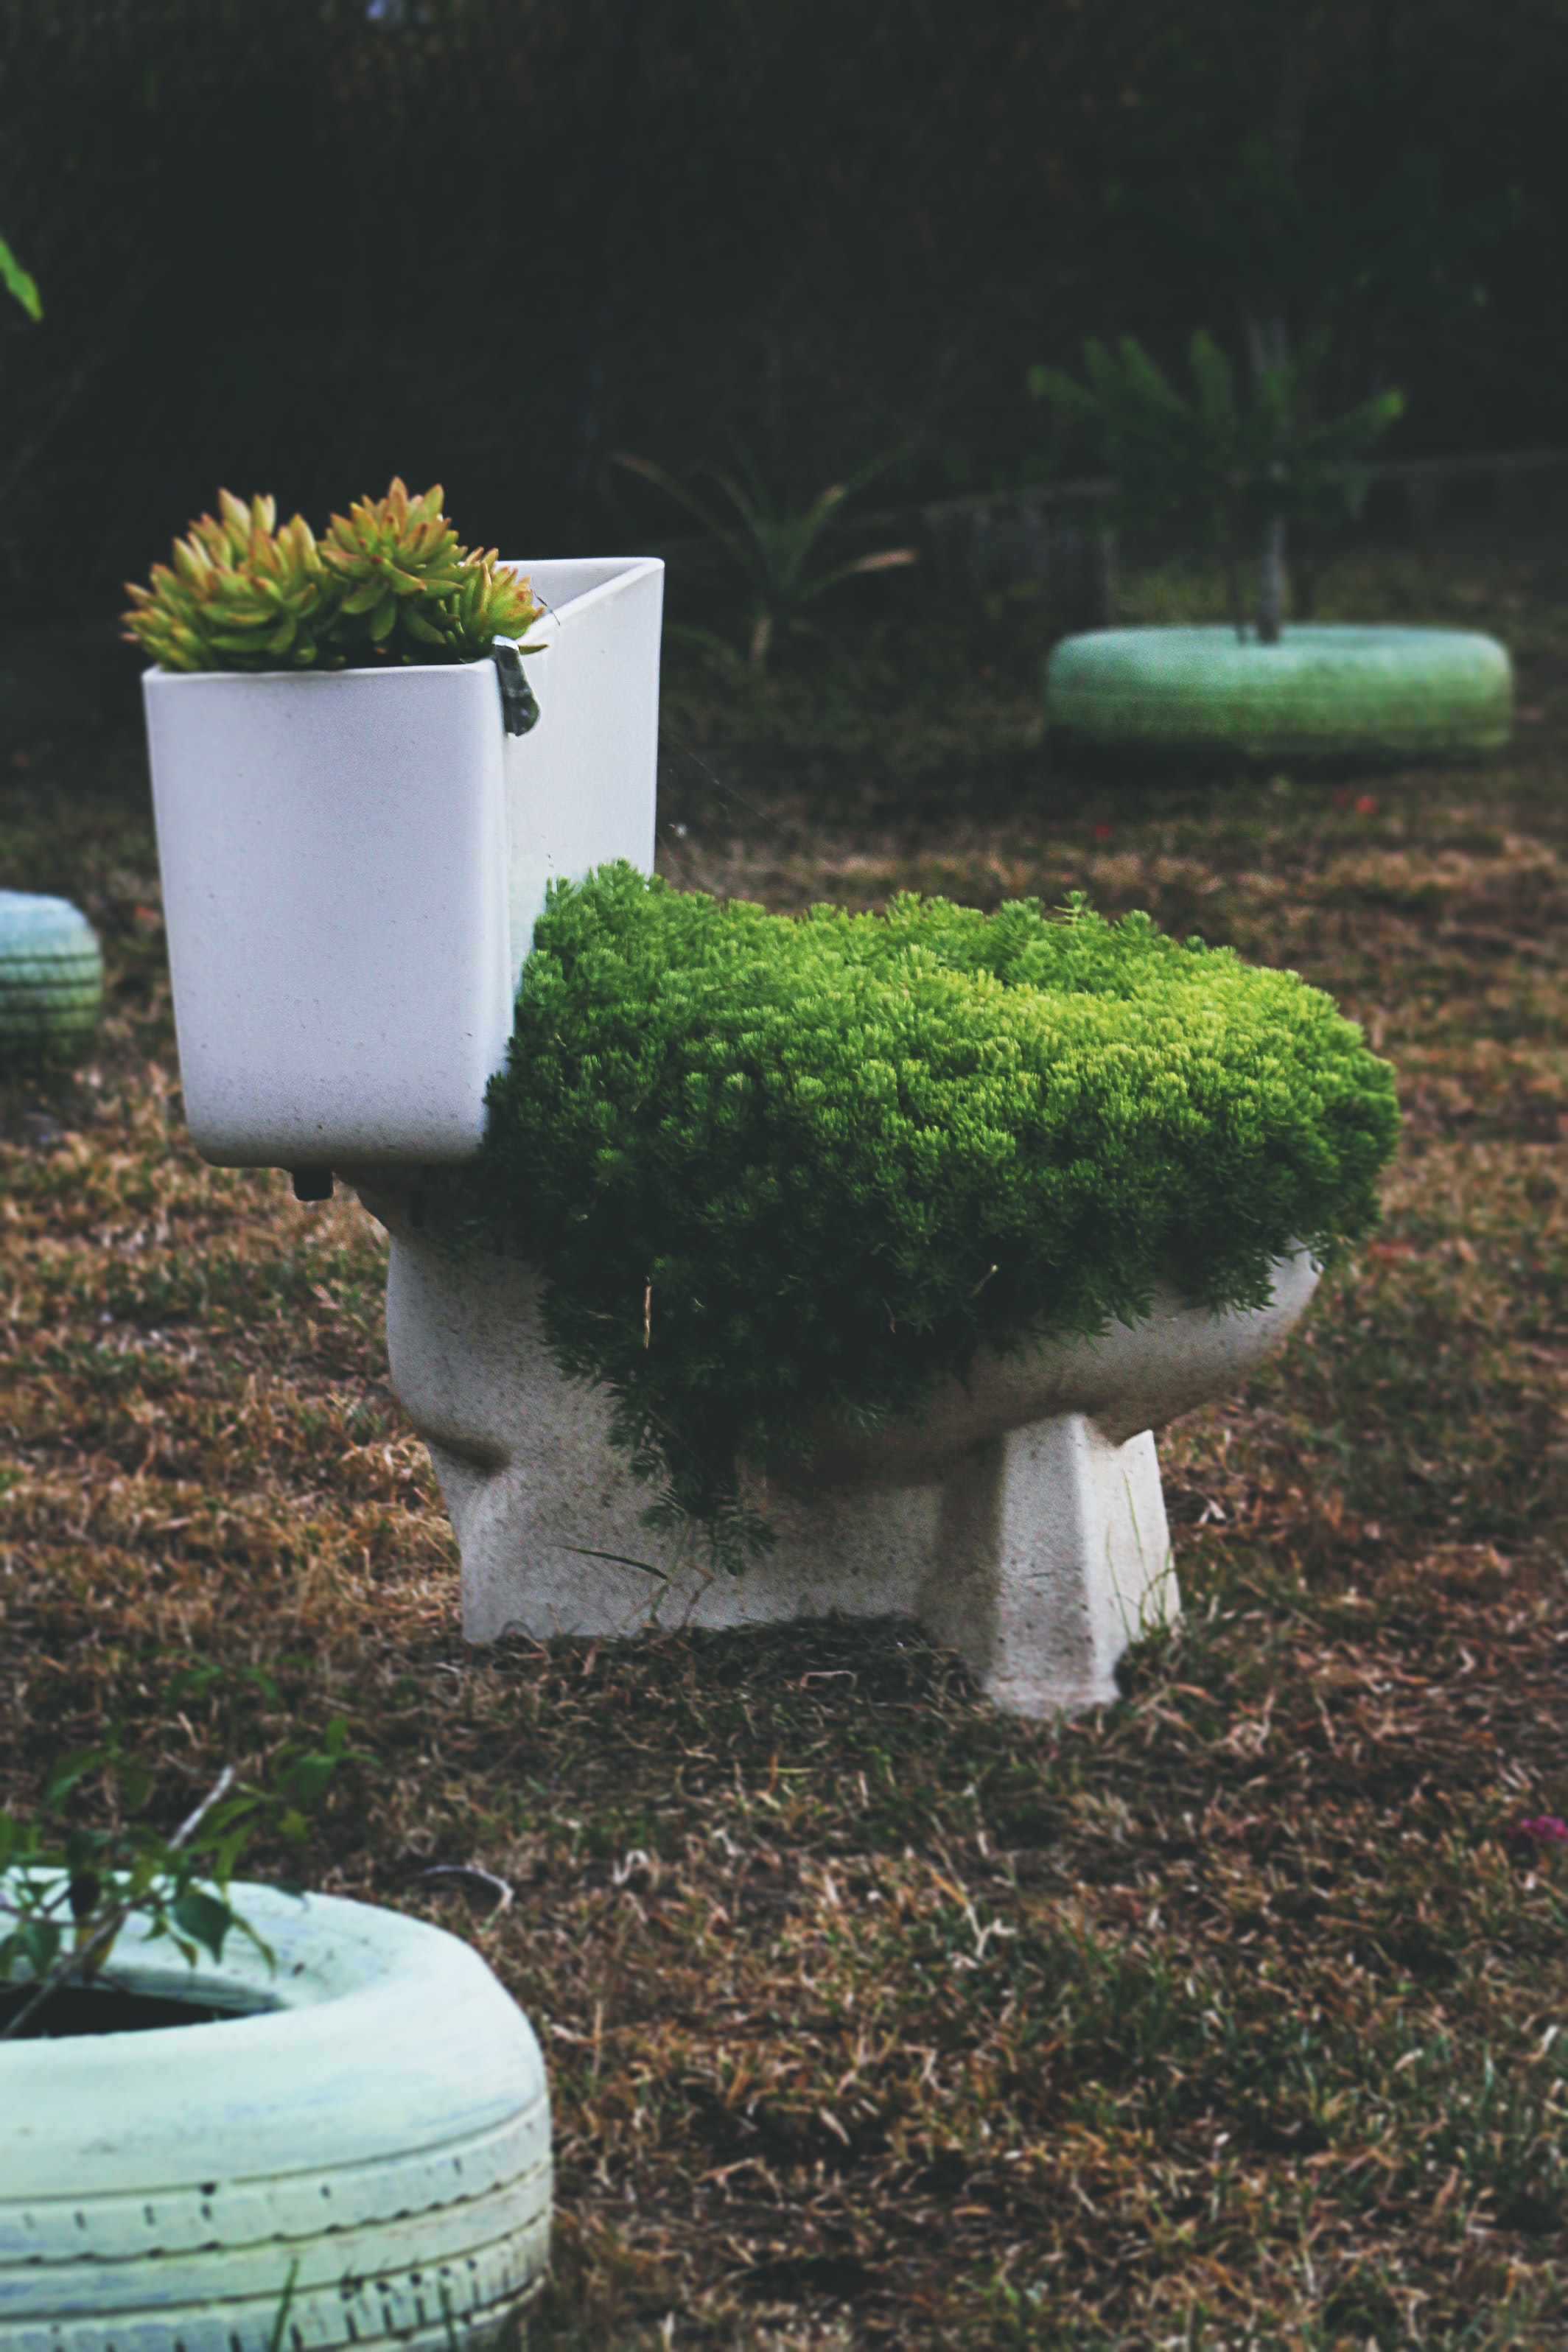
flowerpot, green, grass, plant, garden, grass family, shrub, tree, houseplant, landscaping, moss, landscape, yard, non vascular land plant, herb